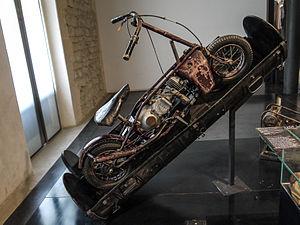
Motocyclette pliante Welbike dans son container de parachutage (Cet exemplaire de la très rare motocyclette britanique Welbike fut parachuté à André Jarrot de la Mission Armada (réseaux action de la France Combattante))